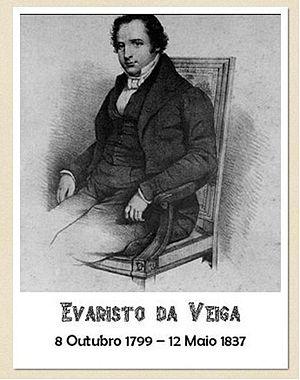
Evaristo Ferreira da Veiga e Barros est un poète, journaliste, éditeur et homme politique brésilien, élu député du Minas Gerais en 1830.